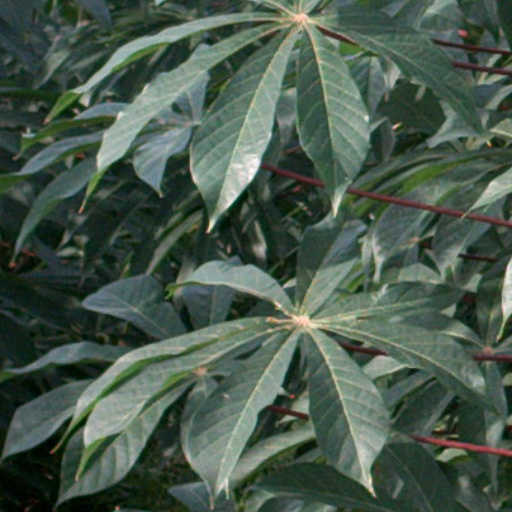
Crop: cassava